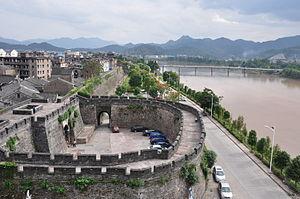
Linhai est une ville de la province du Zhejiang en Chine. C'est une ville-district placée sous la juridiction administrative de la ville-préfecture de Taizhou. On y parle le wu ainsi que le mandarin.